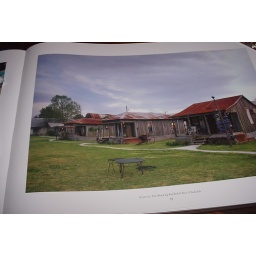
Shotgun houses in picture book of MS... 2/366